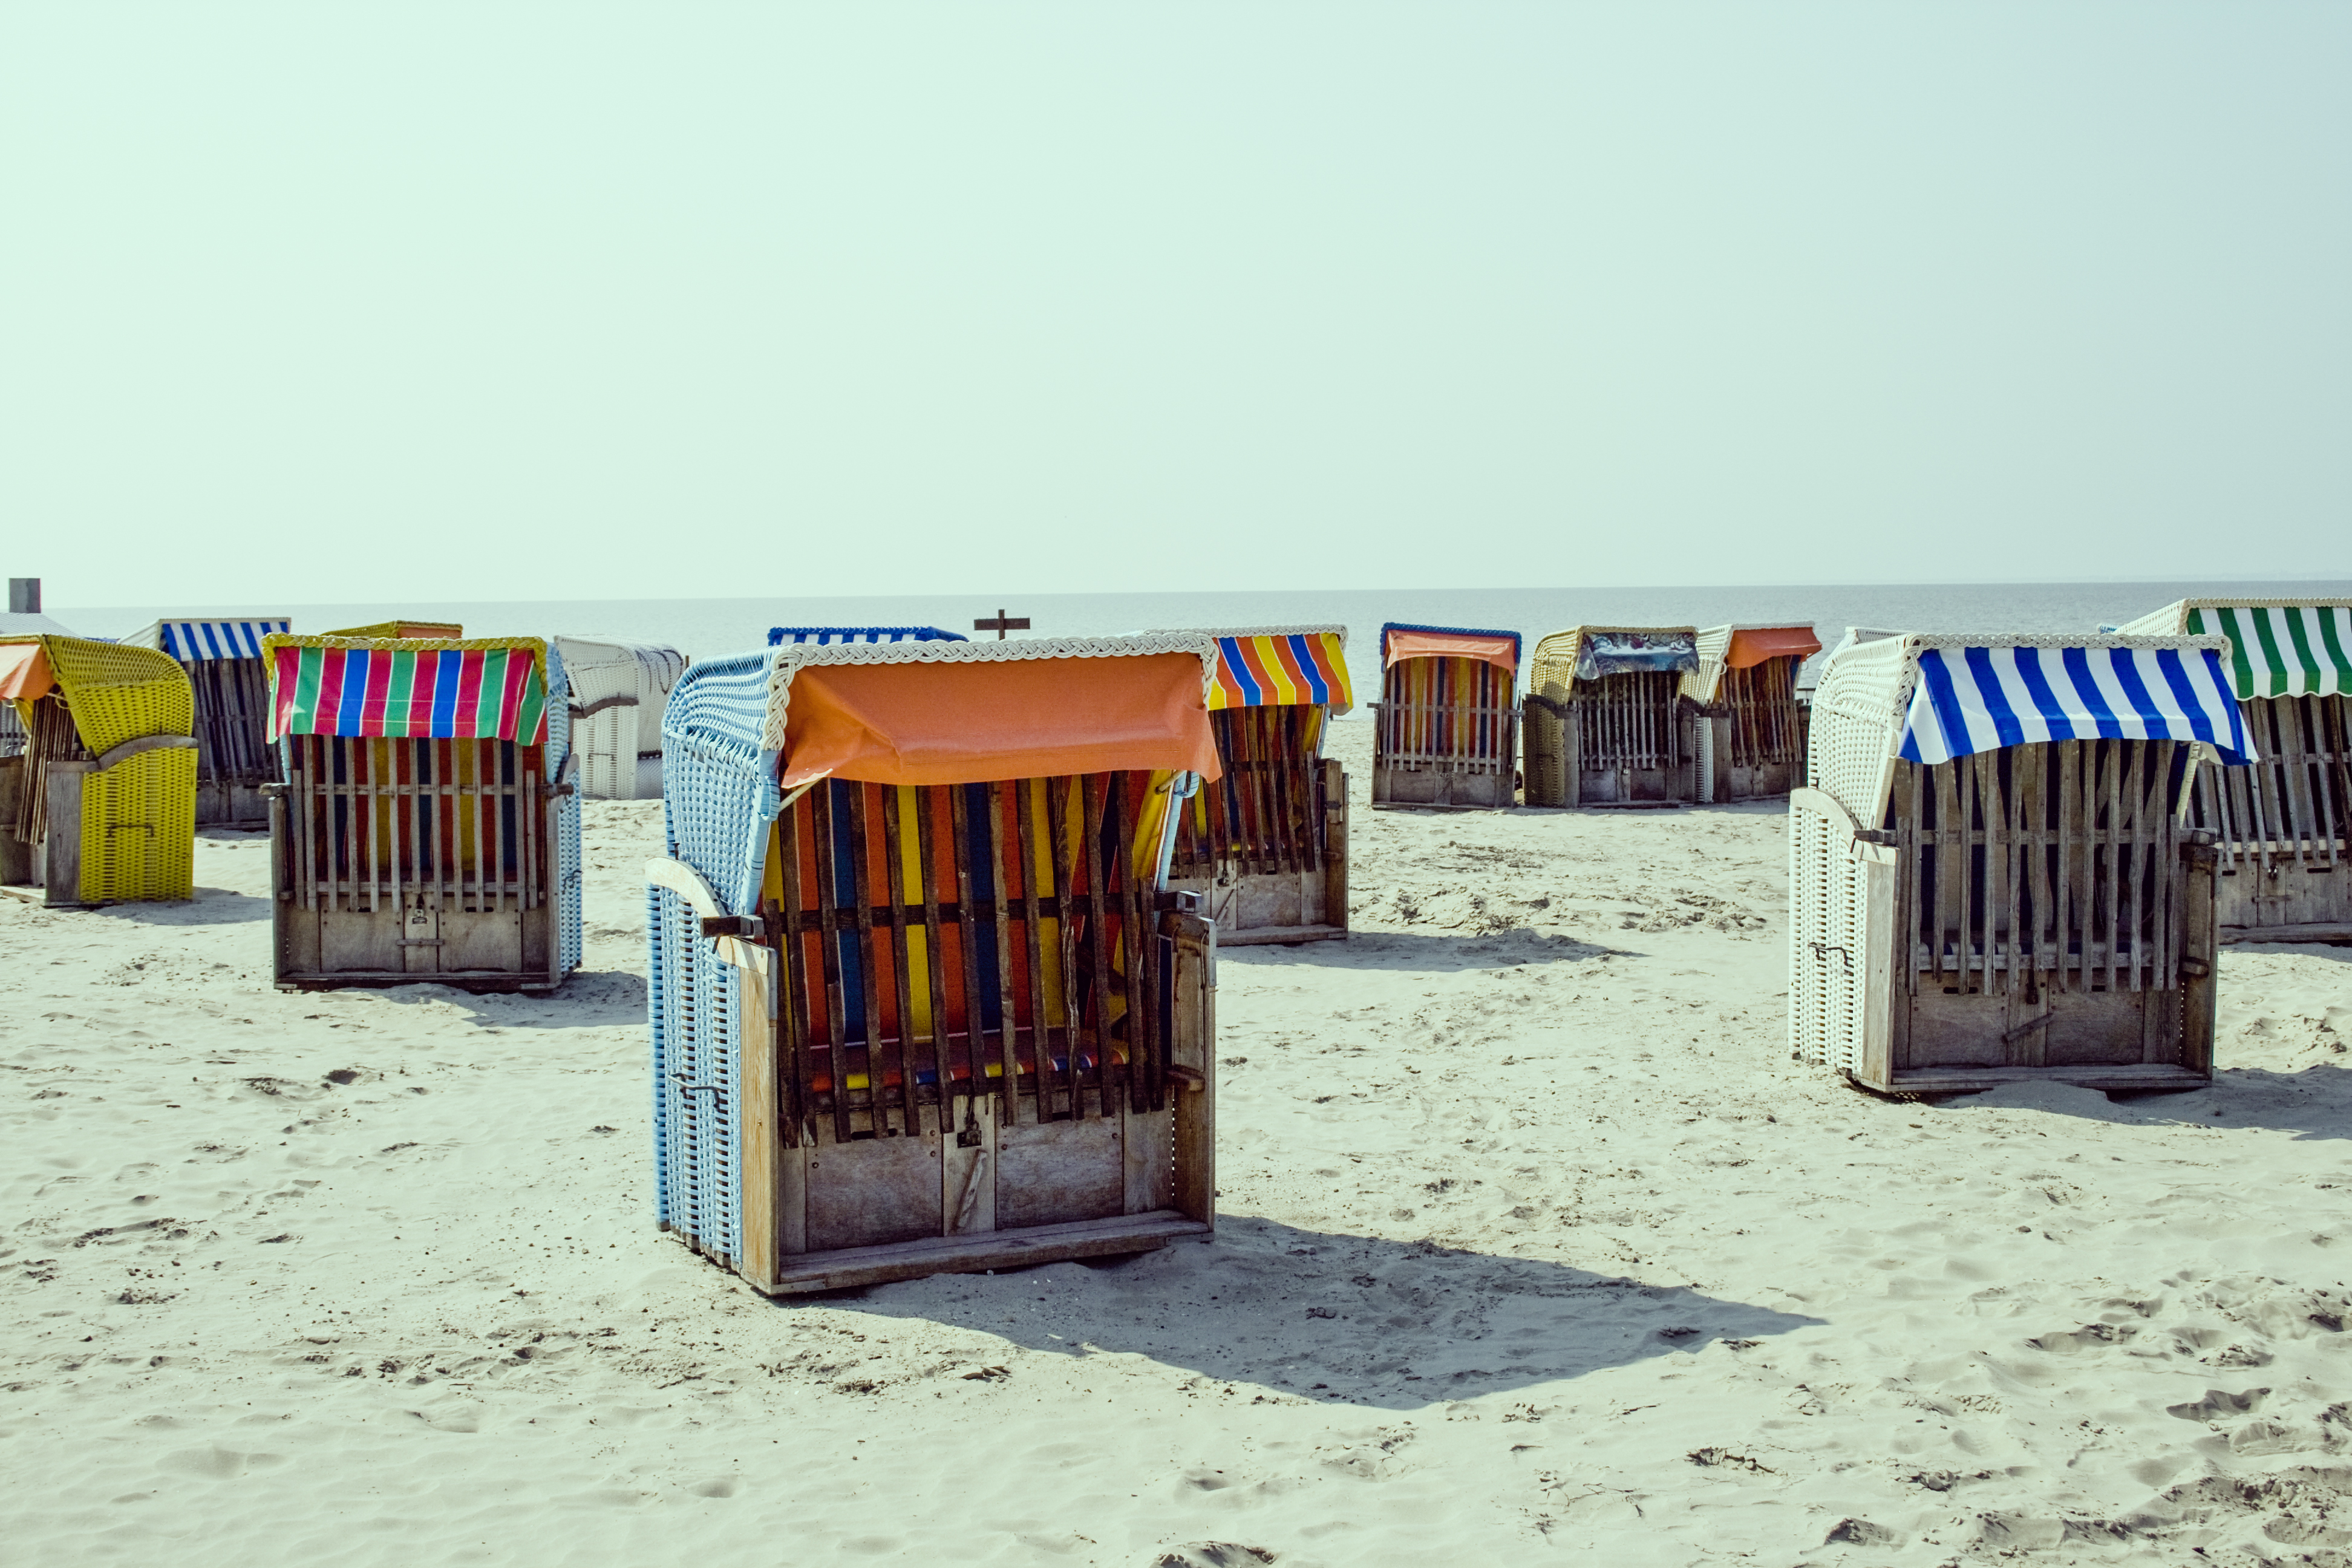
beach, sand, wood, summer, vacation, travel, shack, color, shacks